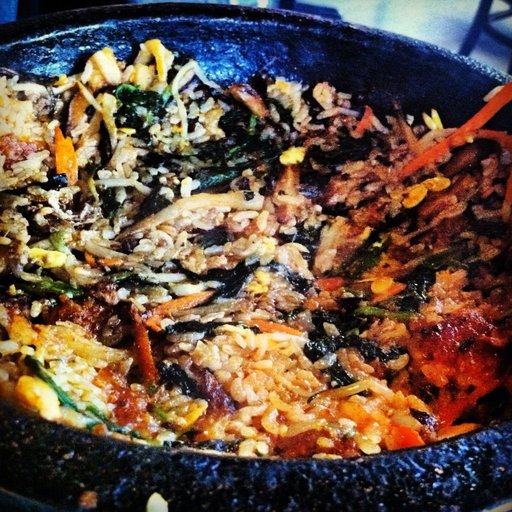
Label: bibimbap